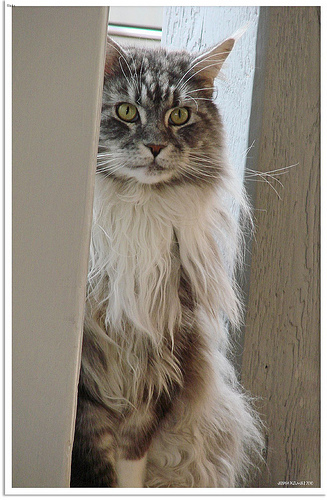
Animal: cat
Breed: maine_coon